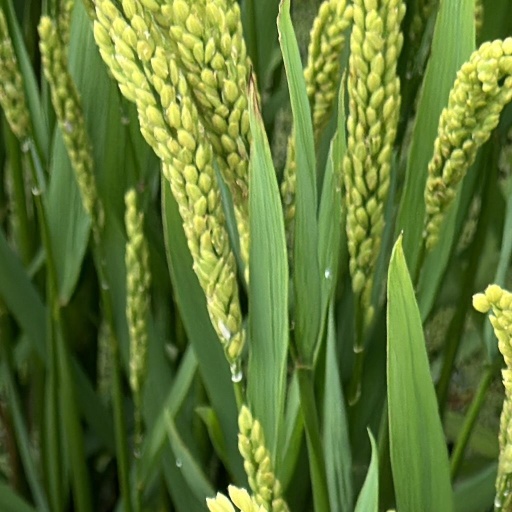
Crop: rice